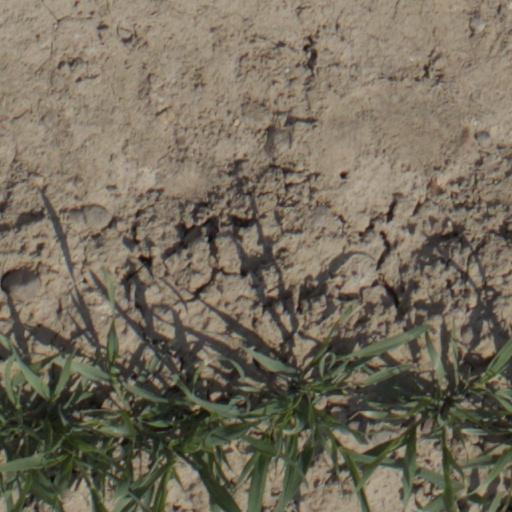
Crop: wheat